Women in the Australian military

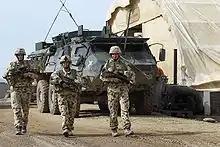
Female Australian soldiers in Afghanistan

The role of women in the Australian military began to change in the 1970s. In 1975, which was the International Year of Women, the service chiefs established a committee to explore opportunities for increased female participation in the military. This led to reforms which allowed women to deploy on active service in support roles, pregnancy no longer being grounds for automatic termination of employment and changes to leave provisions. The WRAAF and WAAC were abolished in 1977 and 1979 respectively, with female soldiers being merged into the services. Equal pay was granted to servicewomen in 1979 and the WRANS was abolished in 1985.